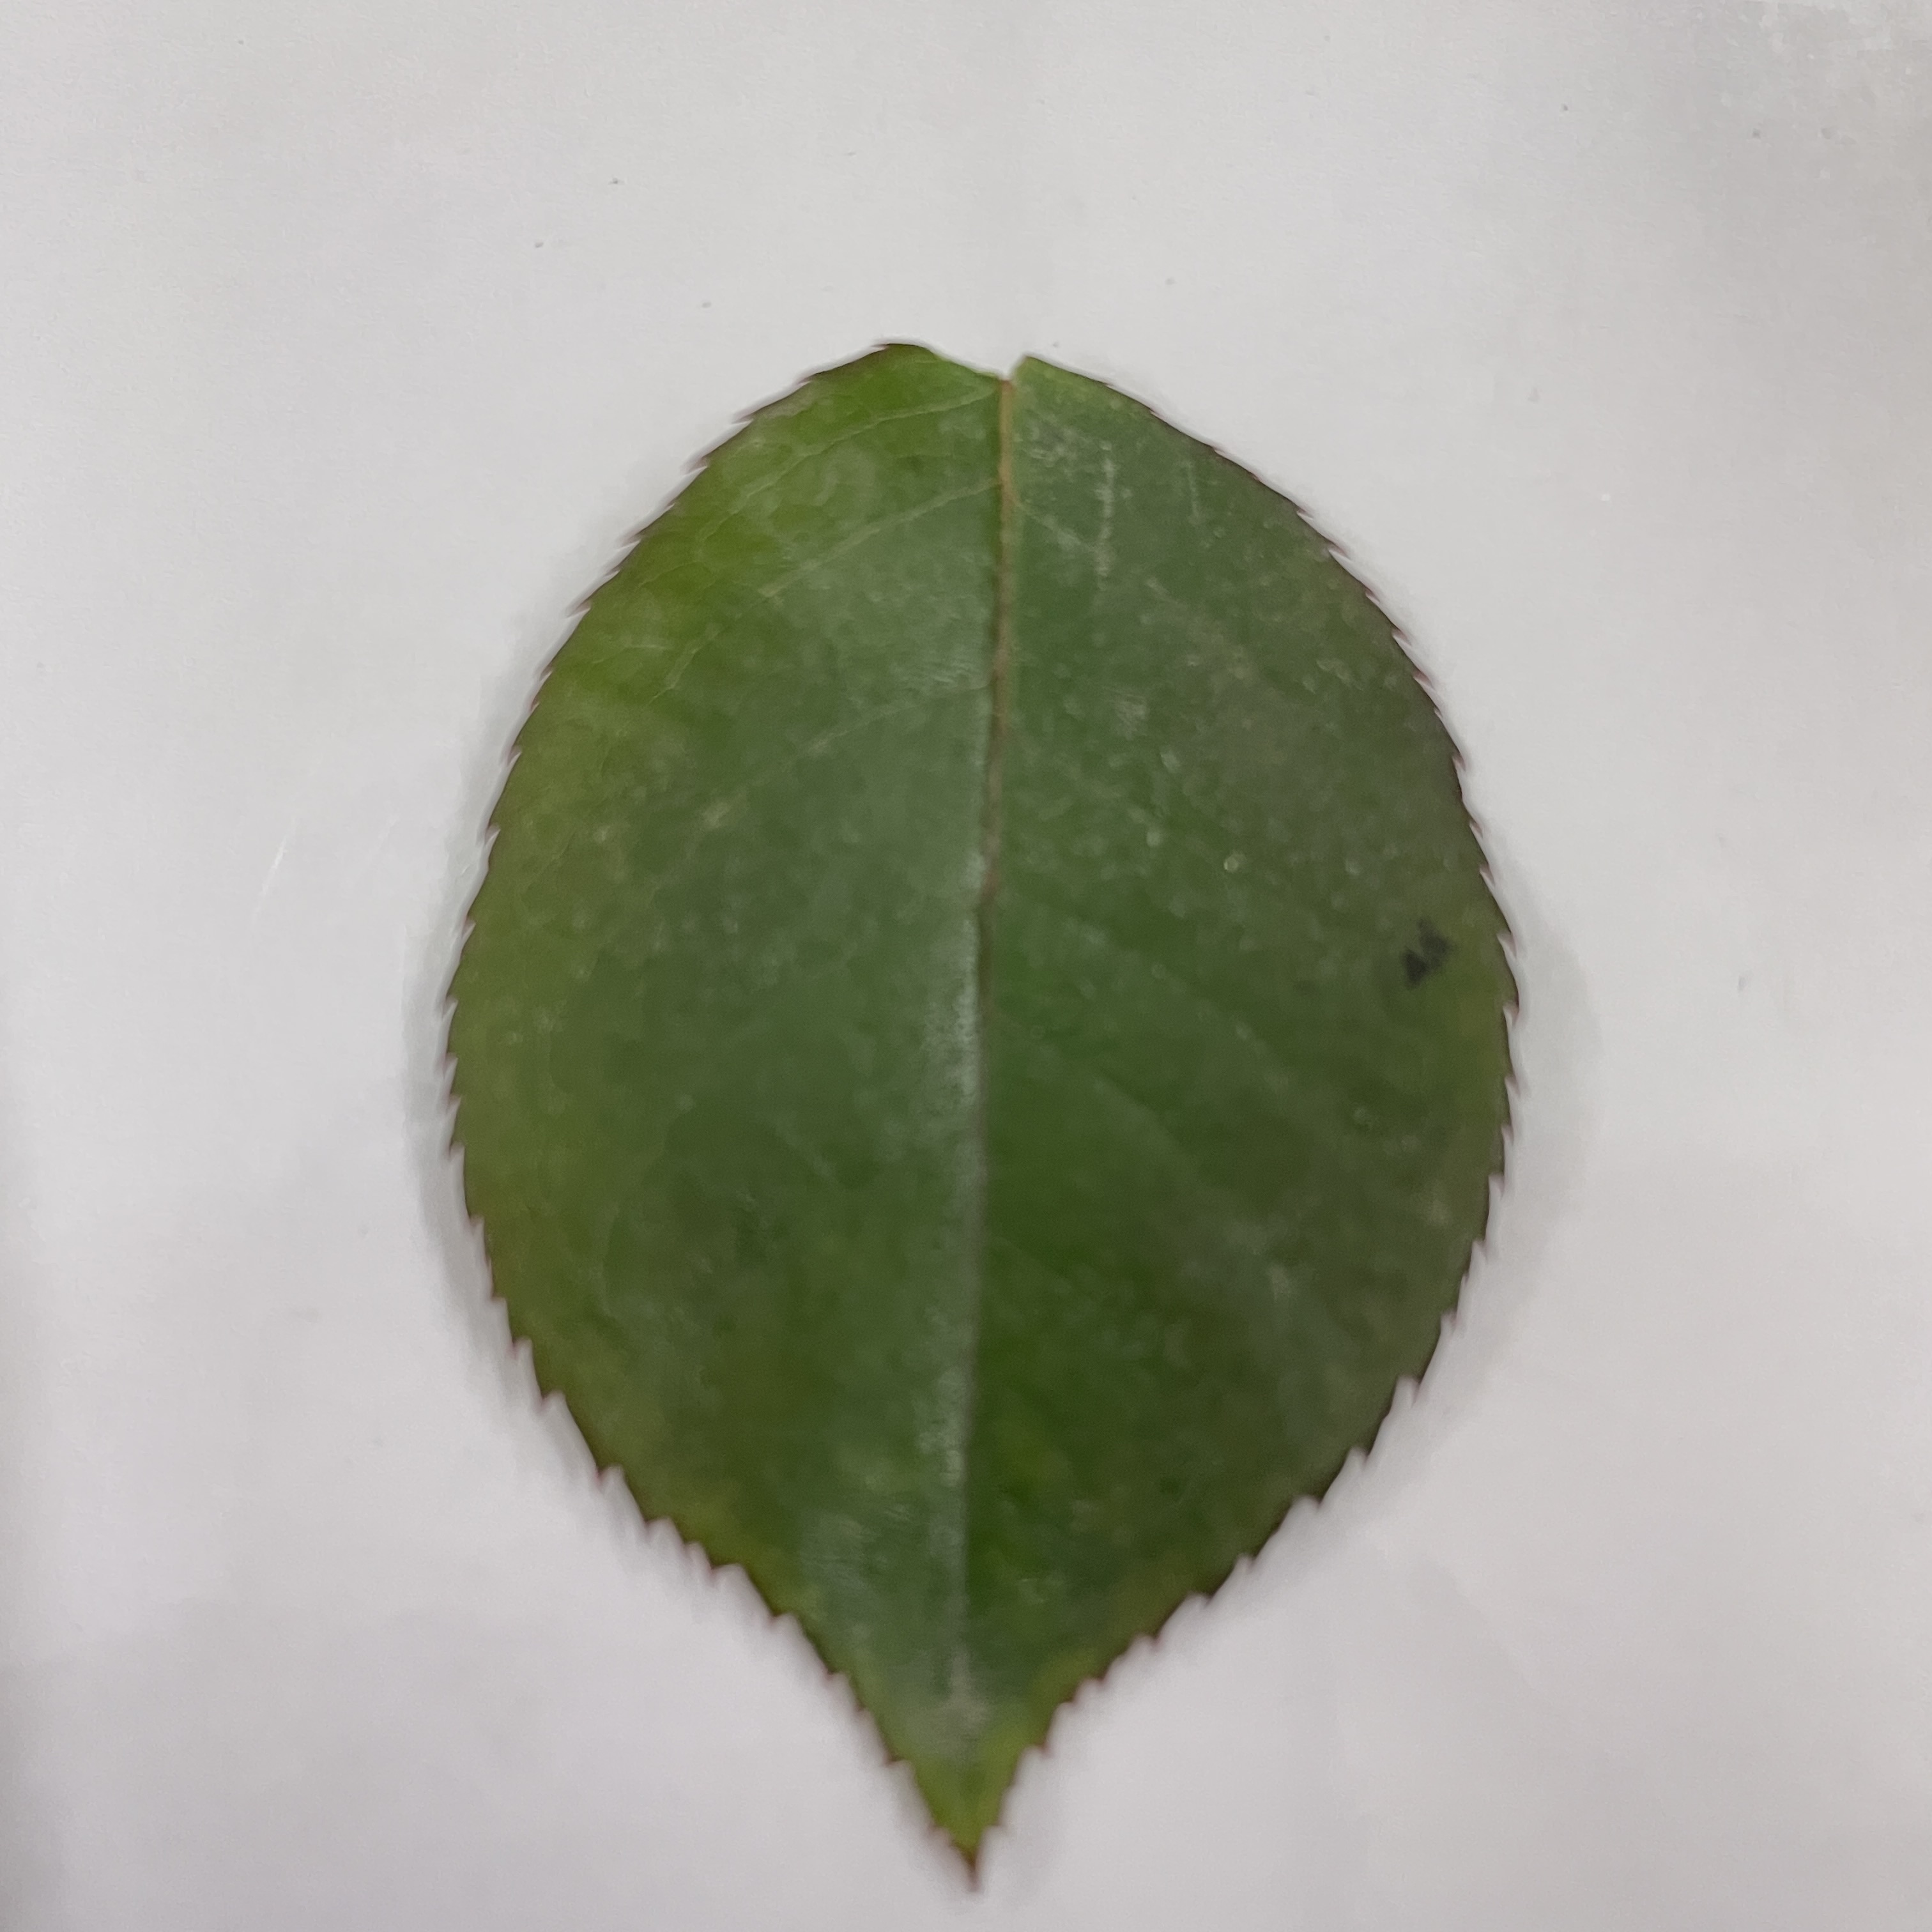
Label: Healthy Leaf